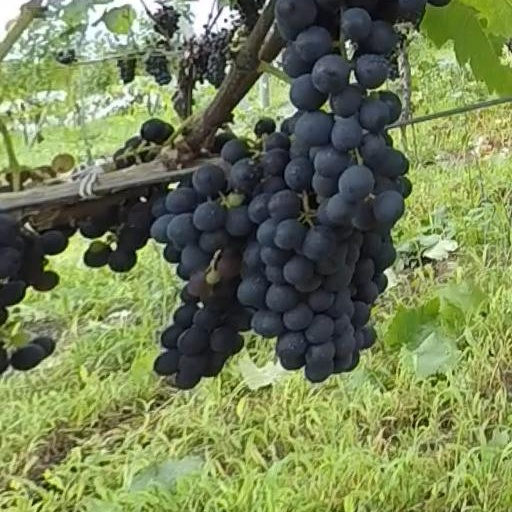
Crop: grape